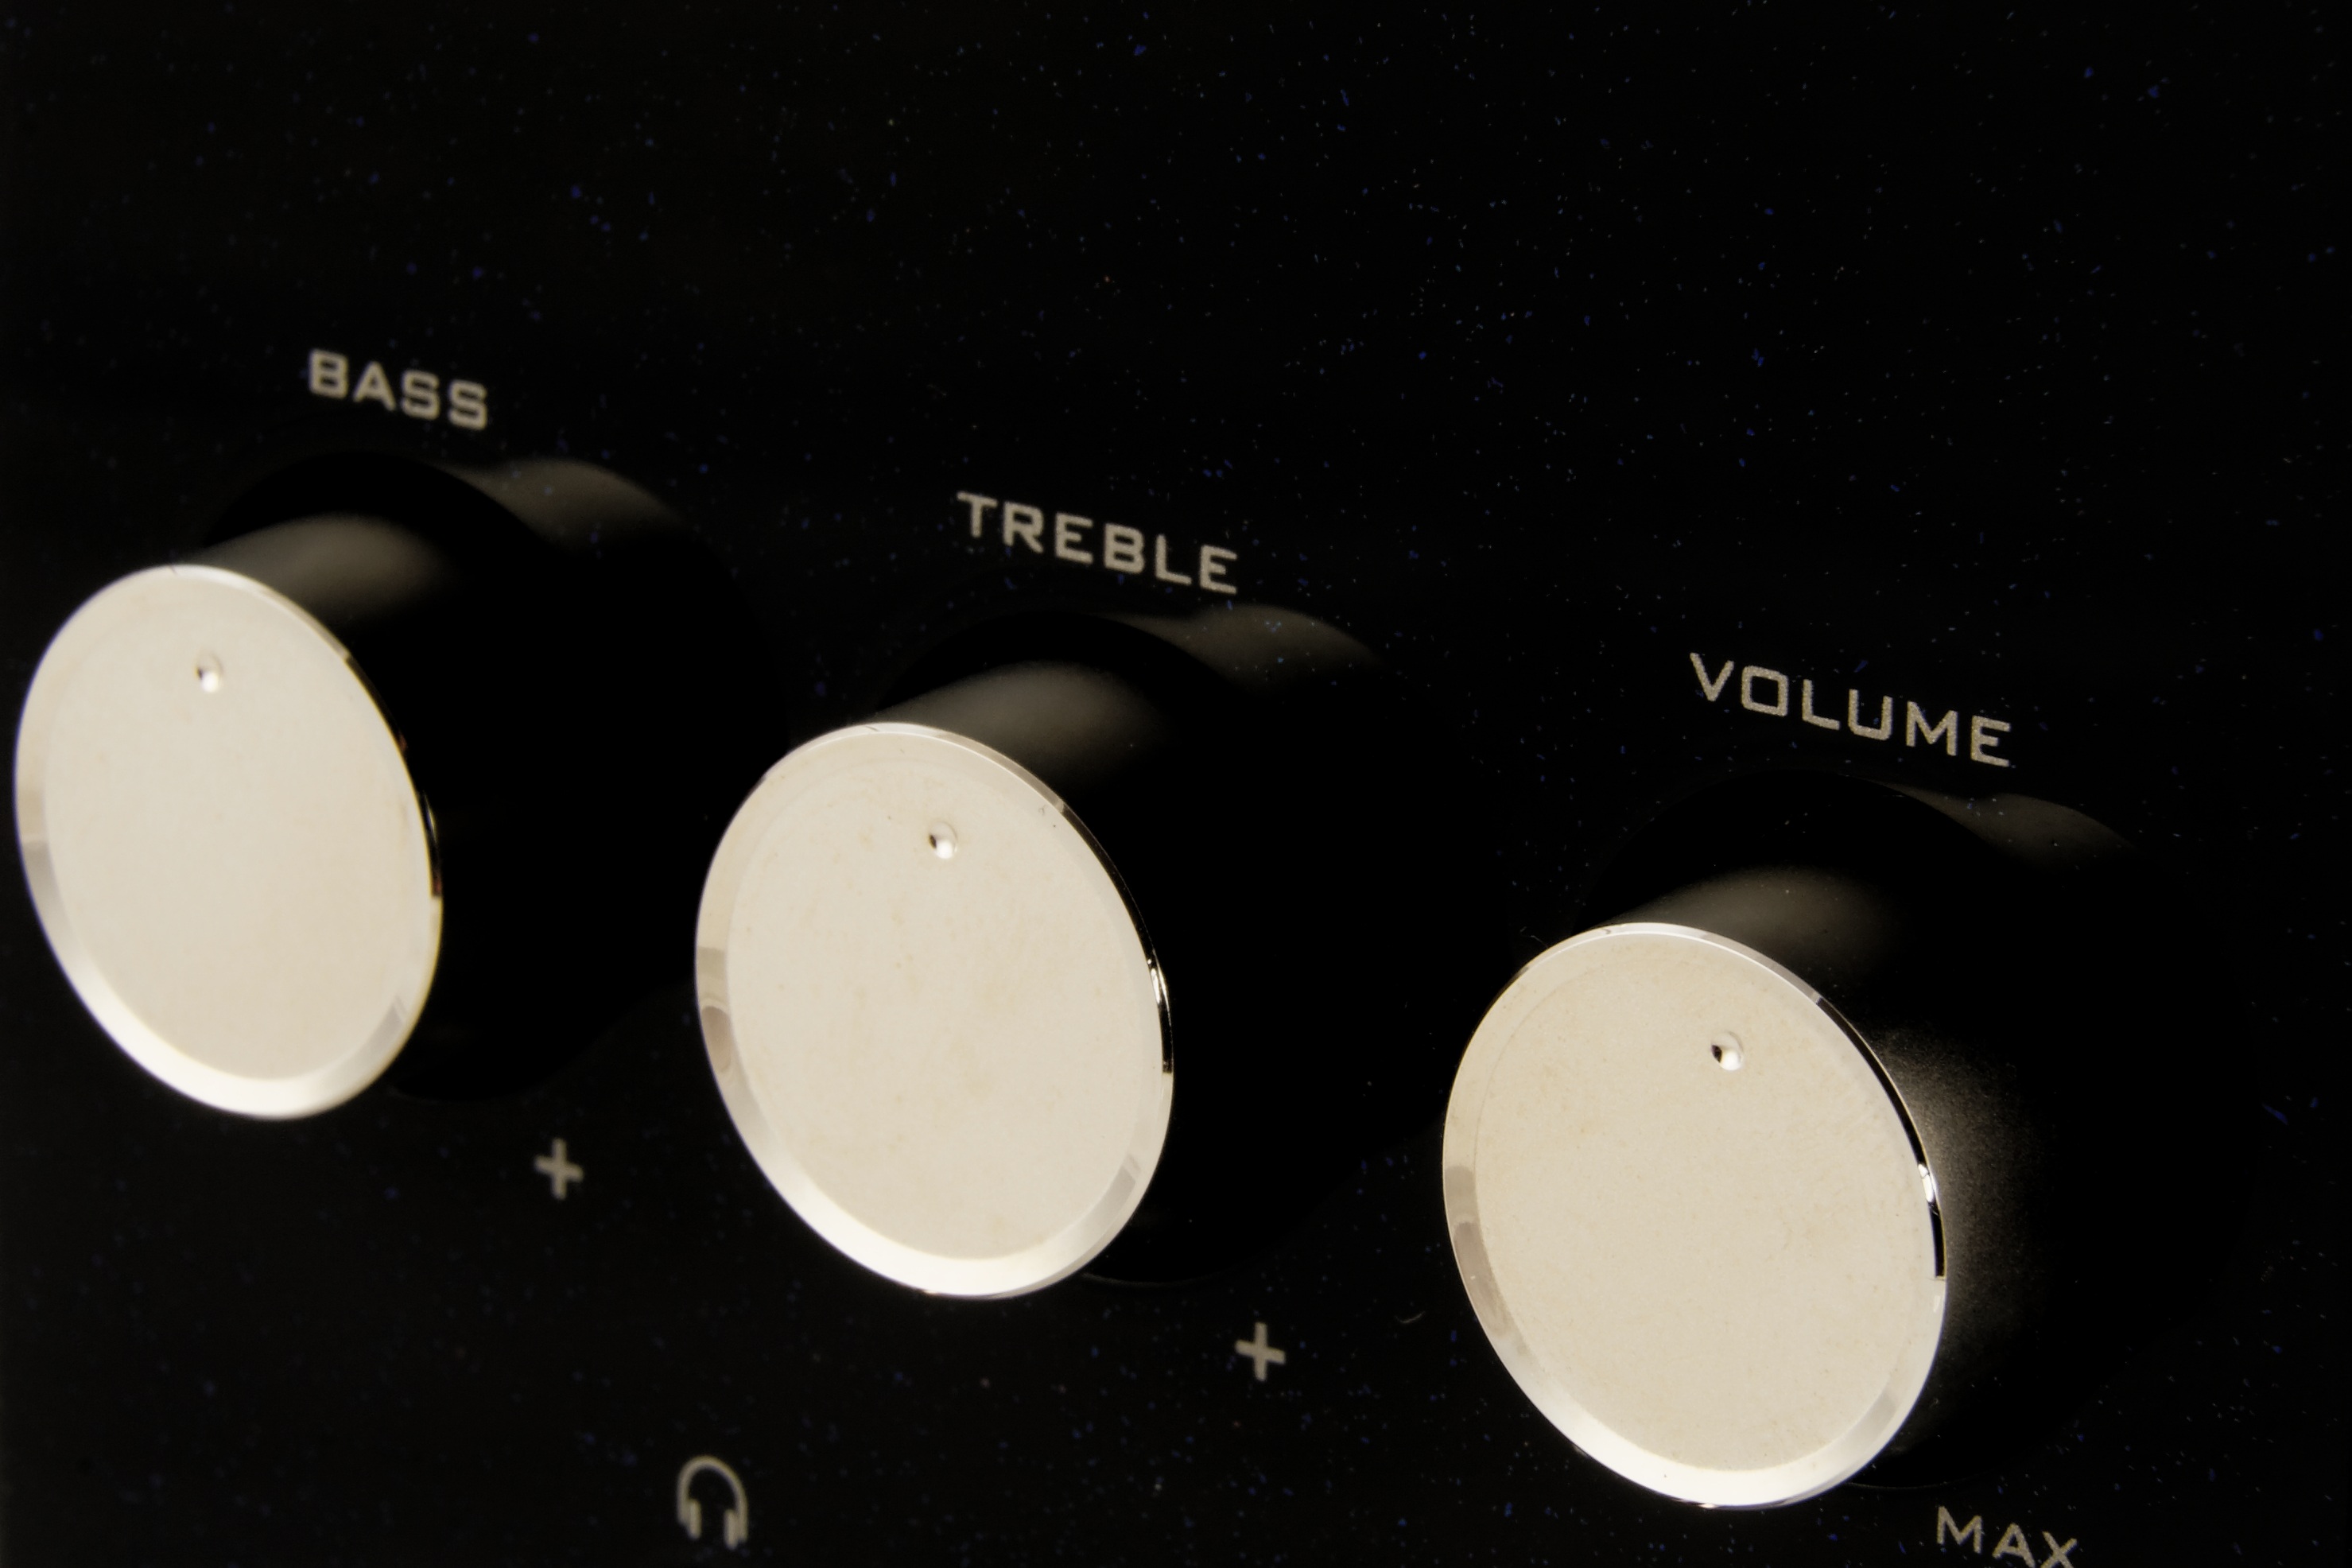
music, controller, lighting, amplifier, circle, jewellery, bass, eye, sound, hifi, volume, tweeter, fashion accessory